Hamburg City Hall

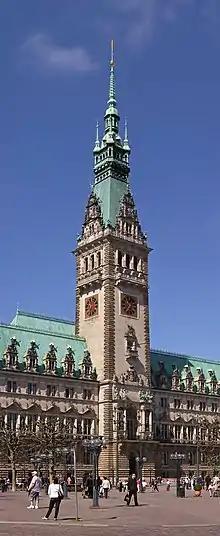
Rathaus tower

On the outside the architectural style is Neo-Renaissance, which is abandoned inside for several historical elements. It is one of the few completely preserved buildings of historicism in Hamburg. The roof is made of copper which, over time, has reacted with carbon dioxide and water and turned green, showing the age of the building. Built in a period of wealth and prosperity, in which the Kingdom of Prussia and its military defeated France in the Franco-German War and the German Empire was formed, the look of the new Hamburg Rathaus was intended to express this wealth and also the independence of the State of Hamburg and Hamburg's republican traditions. The city hall has a total area of , not including the restaurant "Ratsweinkeller", now called "Parlament", of . The tower is high with 436 steps. It is a common misconception that Hamburg Rathaus has more rooms than Buckingham Palace (647 vs. 775), on a building area of .